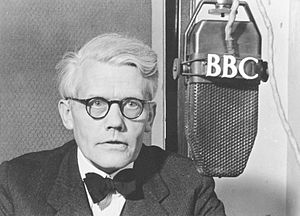
Det Konservative Folkeparti / Historie / Mellemkrigstiden / Samarbejde i 1920- og 1930-erne
John Christmas Møller i tale til Danmark fra BBC i London under besættelsen
John Christmas Møller (1894–1948) taler til Danmark fra BBC i London.
Det Konservative Folkeparti, KF, oftest blot de Konservative, er et konservativt politisk parti i Danmark. Partiet blev stiftet i 1915, men kan føre dets historie tilbage til etableringen af partiet Højre i 1848. De konservative havde deres storhedstid under 2. verdenskrig samt sidst i 1960'erne og endelig i 1980'erne, hvor partiet blev ledet af Poul Schlüter, partiets eneste statsminister. Ved et enkelt valg i 1980'erne, nemlig Europa-Parlamentsvalget 1984, formåede partiet endog at blive landets største parti. Politisk ligger partiet tæt på sine skandinaviske søsterpartier, det norske Høyre og det svenske Moderaterna, men har en mere traditionsbundet indstilling til institutioner som nationen, familien og kirken. Segmenter af partiet regnes som henholdsvis liberal-, social- og nationalkonservative.